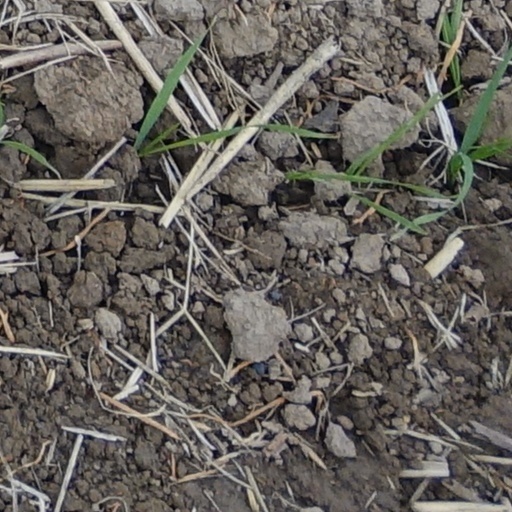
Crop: wheat